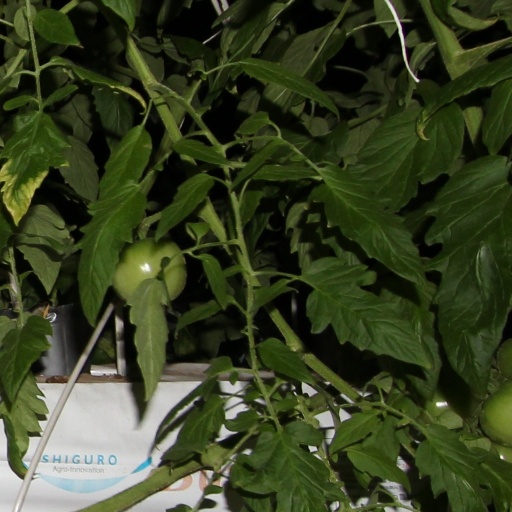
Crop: tomato